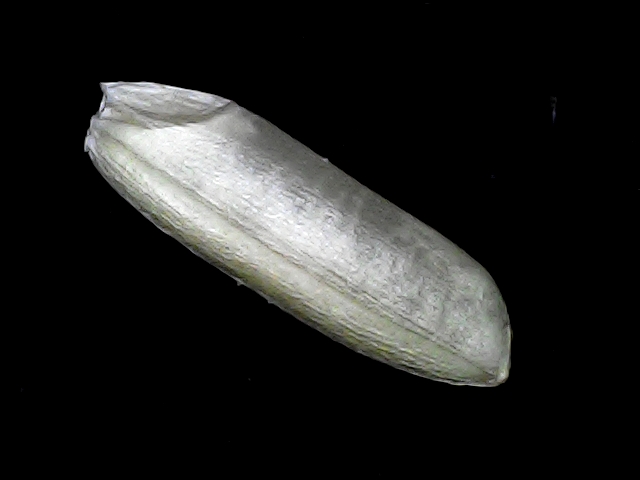
Rice variety: BRRI67